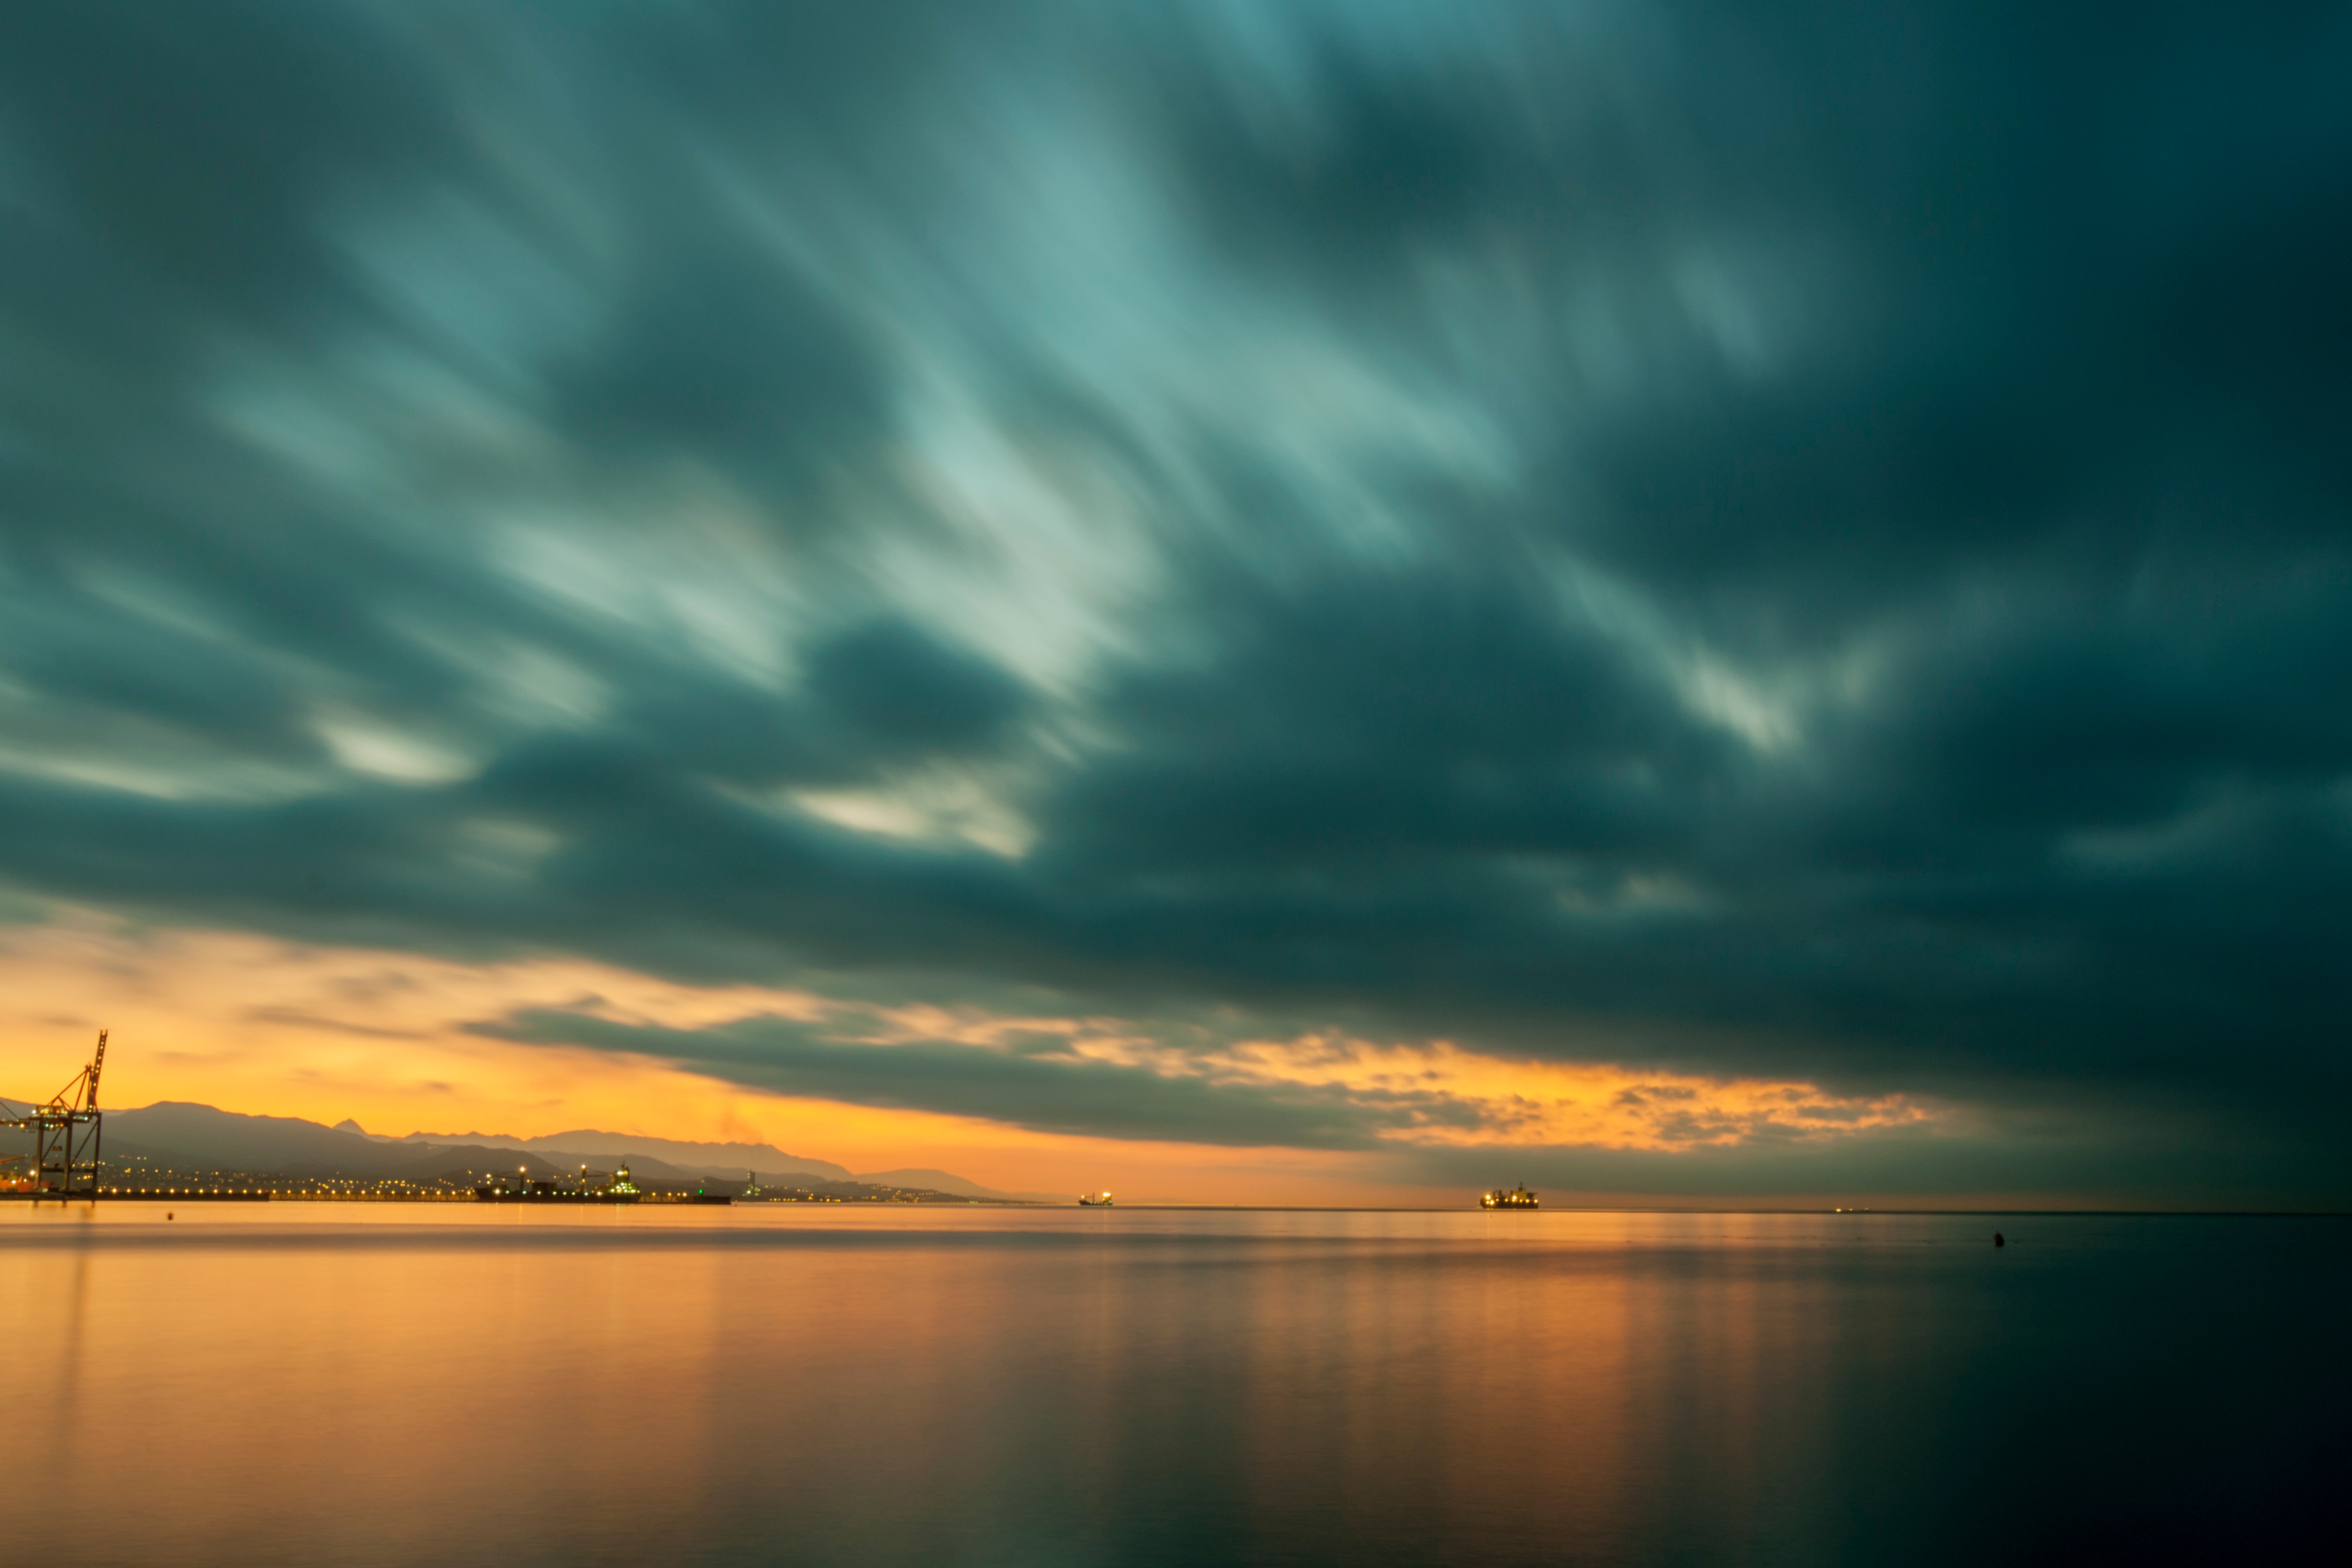
sea, horizon, cloud, sky, sunrise, sunset, sunlight, morning, dawn, atmosphere, dusk, evening, reflection, afterglow, meteorological phenomenon